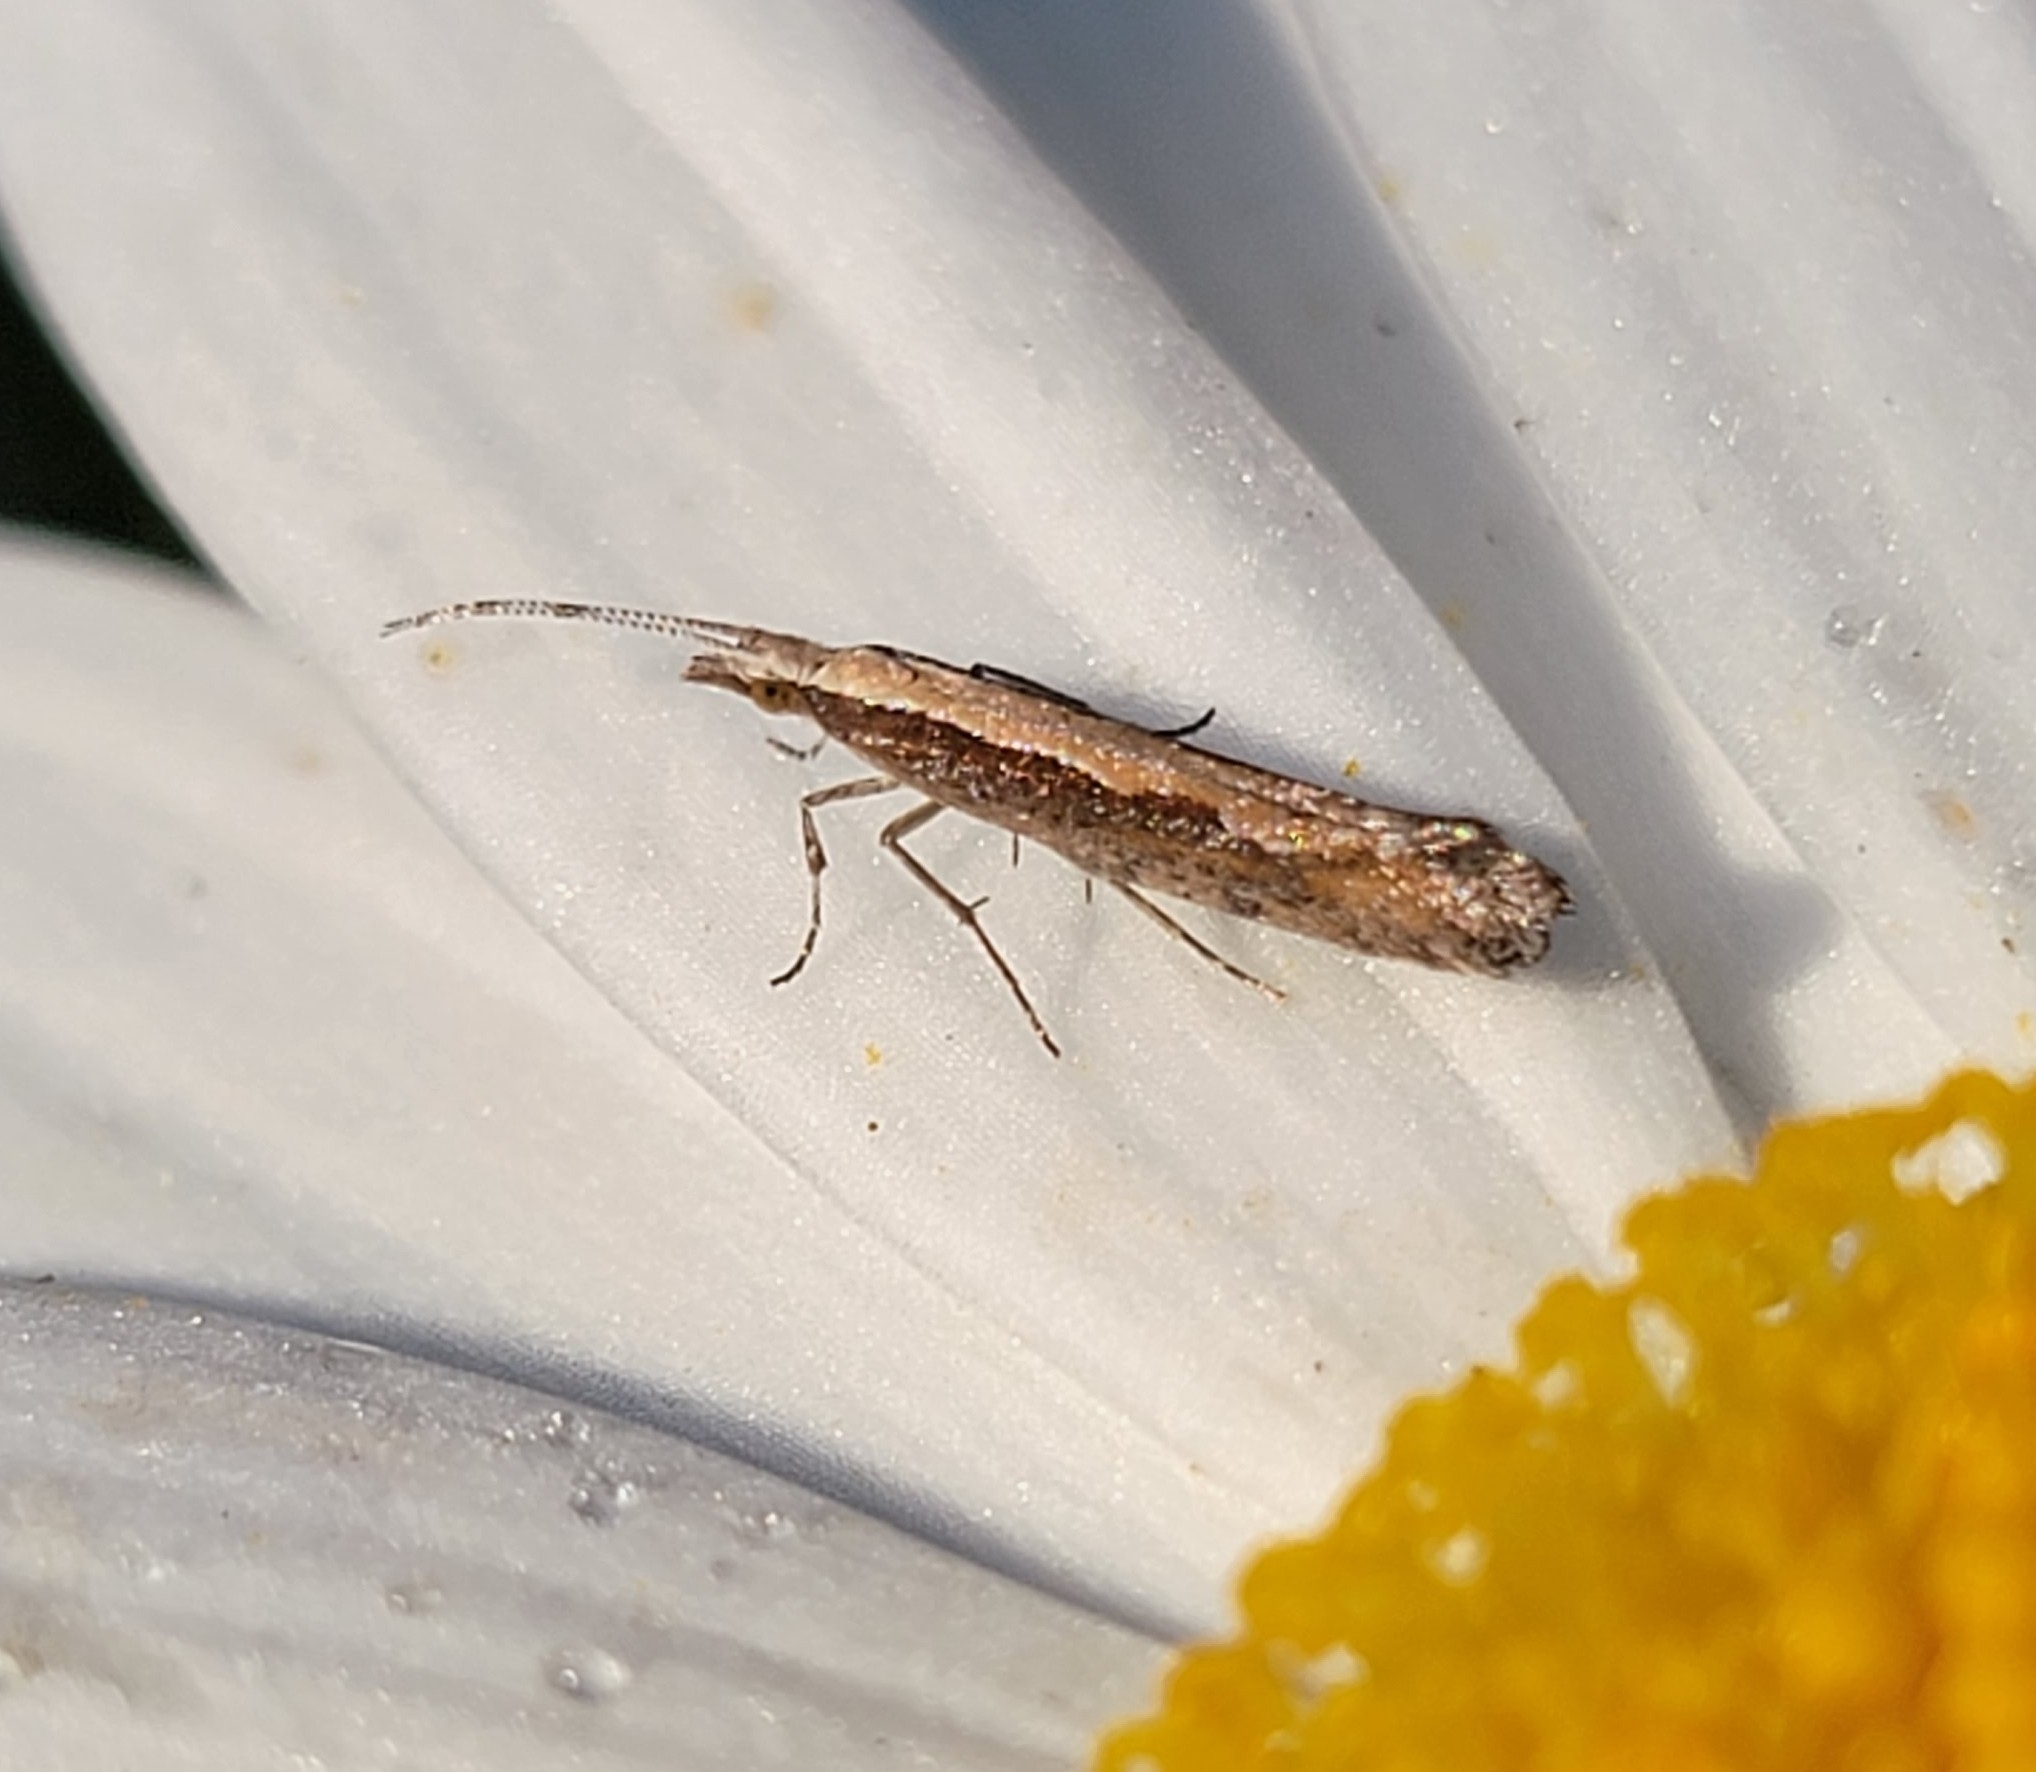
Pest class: diamondback_moth